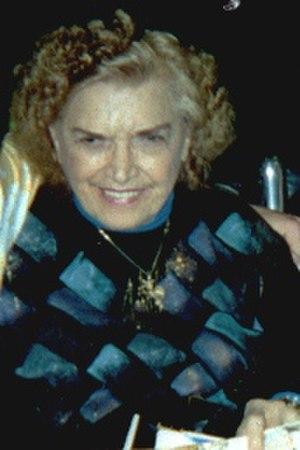
Johnnie Mae Young est une catcheuse américaine ayant travaillé avec la World Wrestling Federation et la National Wrestling Alliance. Elle est l'unique femme de l'histoire à avoir catché pendant huit décennies.